List of 2020 Women's March locations

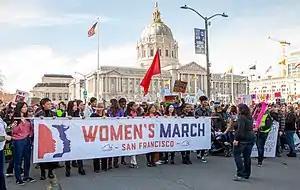
San Francisco

This is an incomplete list of the 2020 Women's March events in January, most of which took place on January 18, and some on January 19 or later (as noted).